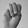
ASL letter: M